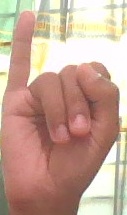
ASL sign: I